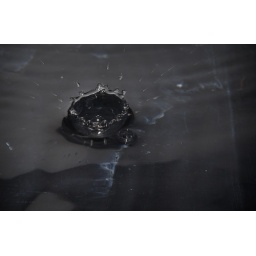
Taken by J.Dove. Drips from plastic sandwitch bag into a paint tral